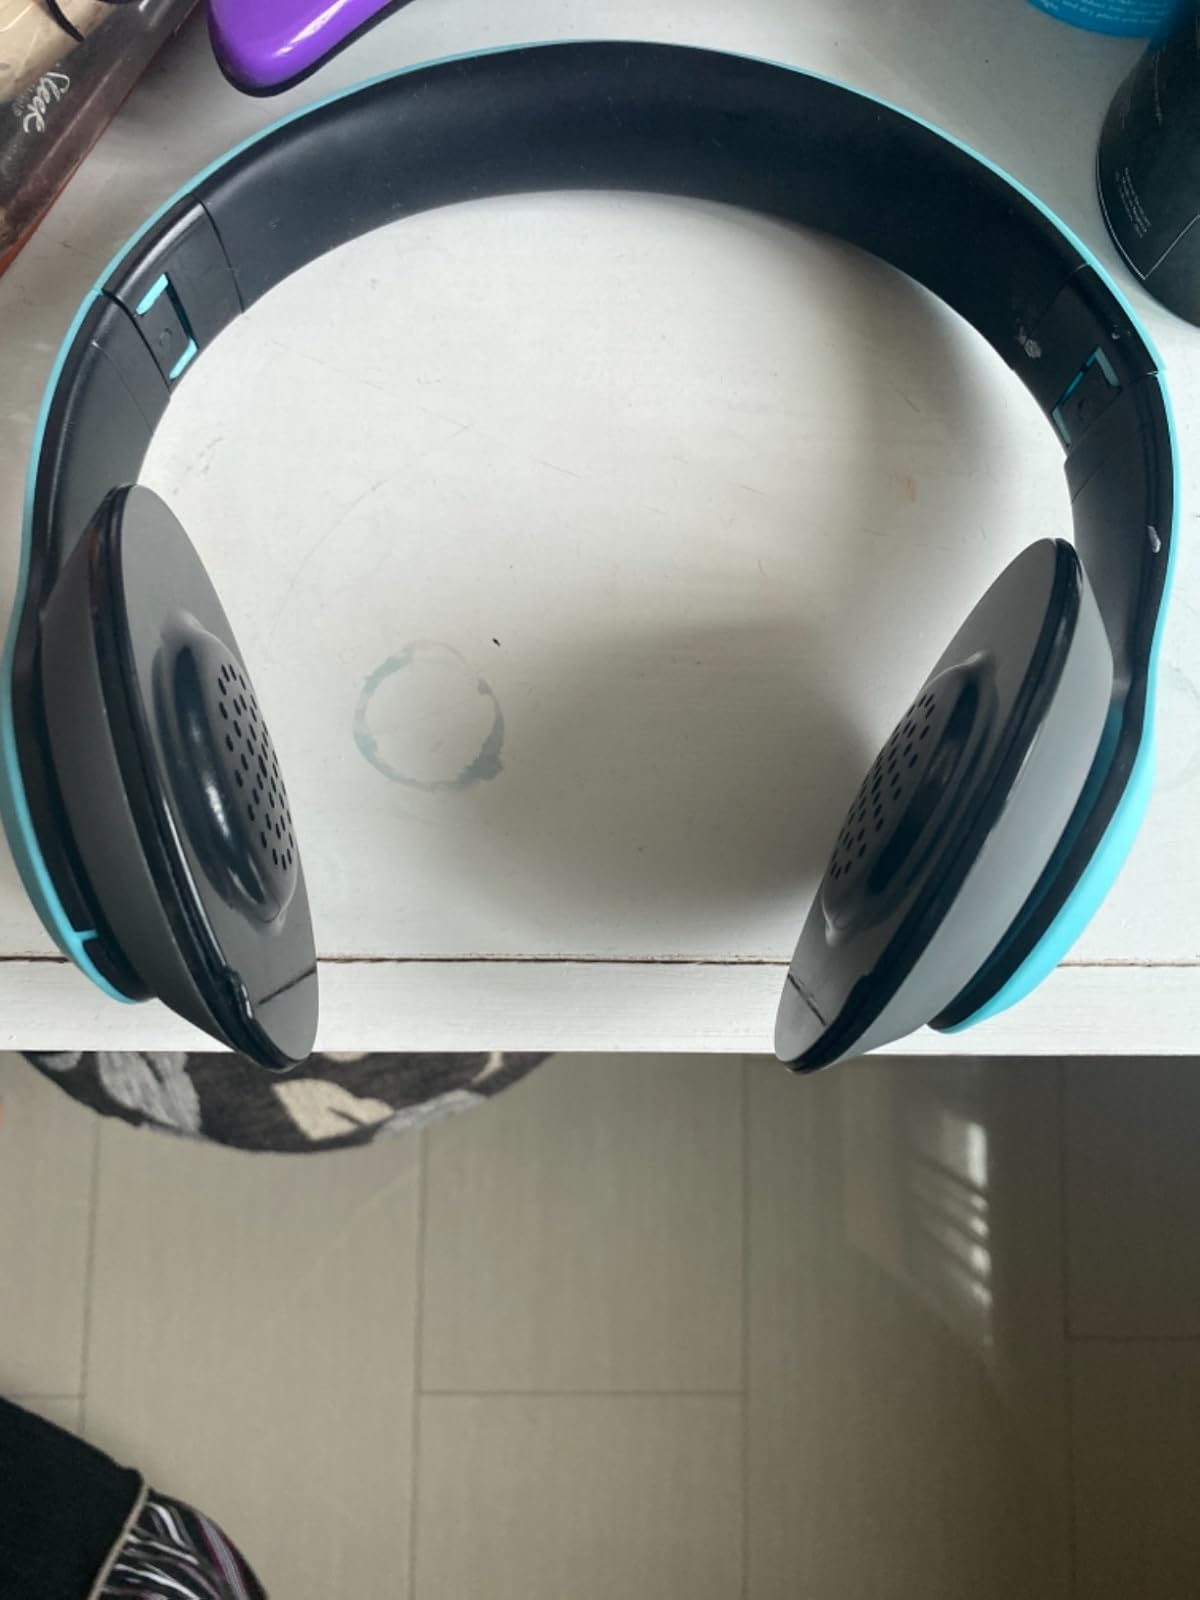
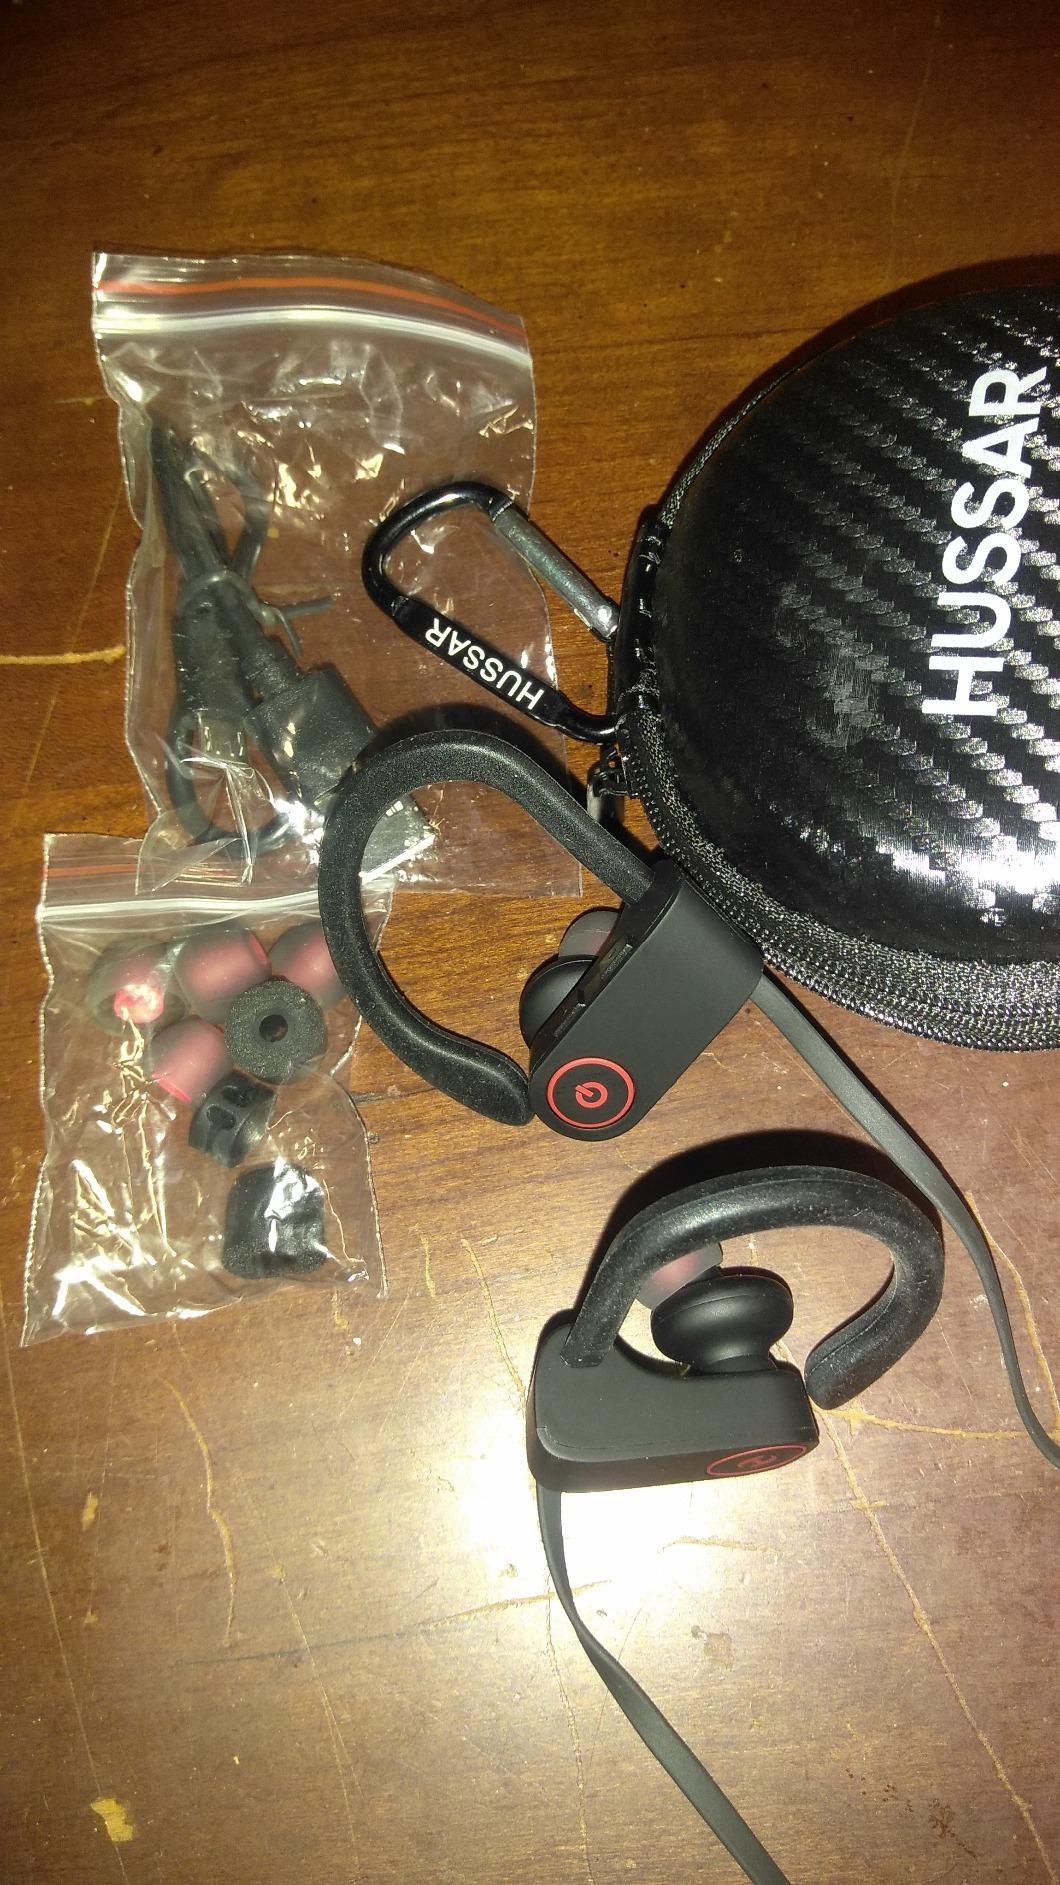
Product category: headphones
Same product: no